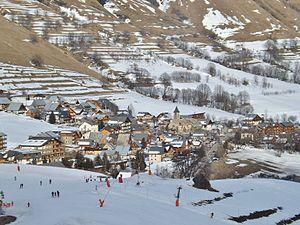
Vue, depuis les pistes de ski, de la station-village de Saint-Sorlin-d'Arves, en Savoie.
Saint-Sorlin-d'Arves est une commune française située dans le département de la Savoie, en région Auvergne-Rhône-Alpes.